Bugs in Love

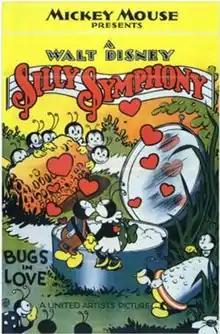

Bugs in Love is a "Silly Symphonies" animated Disney short film. It was released in 1932, and was the final "Silly Symphony" to be released in black-and-white.